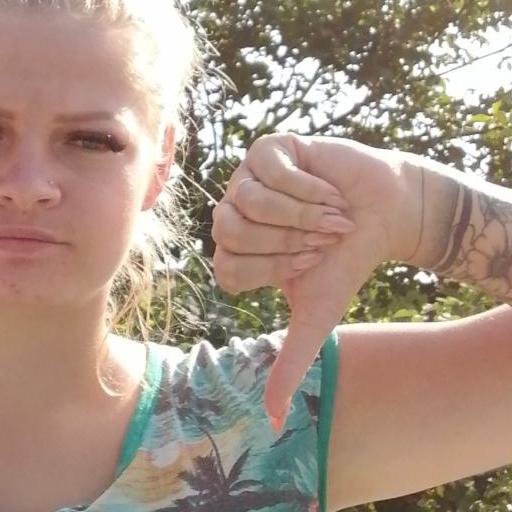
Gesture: dislike